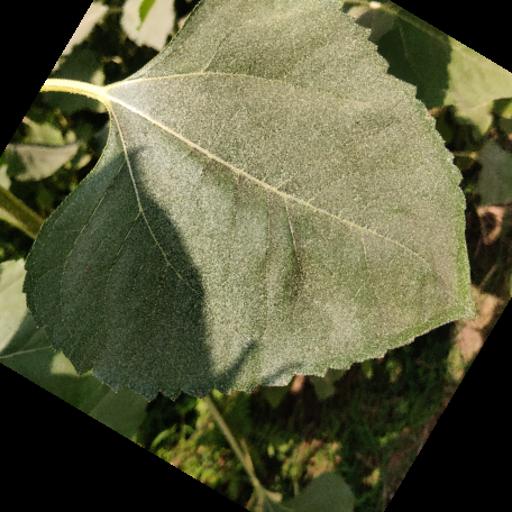
Label: Fresh_leaf